Jonathan Byrd (golfer)

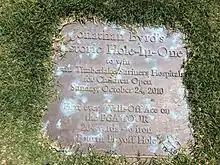
Plaque commemorating Jonathan Byrd's sudden-death playoff win at the Justin Timberlake Shriners Hospitals for Children Open on October 24, 2010

Byrd had an average season in 2008 with two top-10s and a little over $1,000,000 in earnings. His best finish in 2009 was at the Memorial Tournament, where he was joint second round leader with Jim Furyk. Byrd would go on to finish T3.